Jet (gemstone)

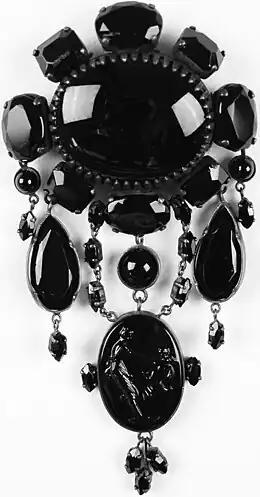
Mourning jewellery: jet brooch, 19th century

Jet as a gemstone became fashionable during the reign of Queen Victoria. It originally became fashionable in the 1850s after the queen wore a necklace of it as part of mourning dress for Princess Victoria of Saxe-Coburg and Gotha. Later the Queen wore Whitby jet as part of her mourning dress while mourning the death of Prince Albert.